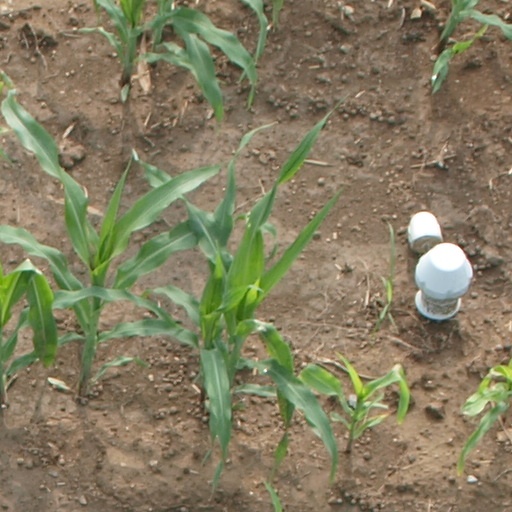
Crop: maize; corn